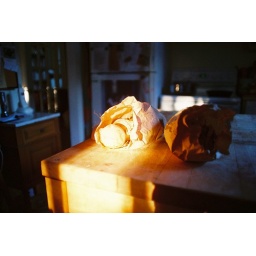
sitting on a kitchen counter, in the late evening sun.